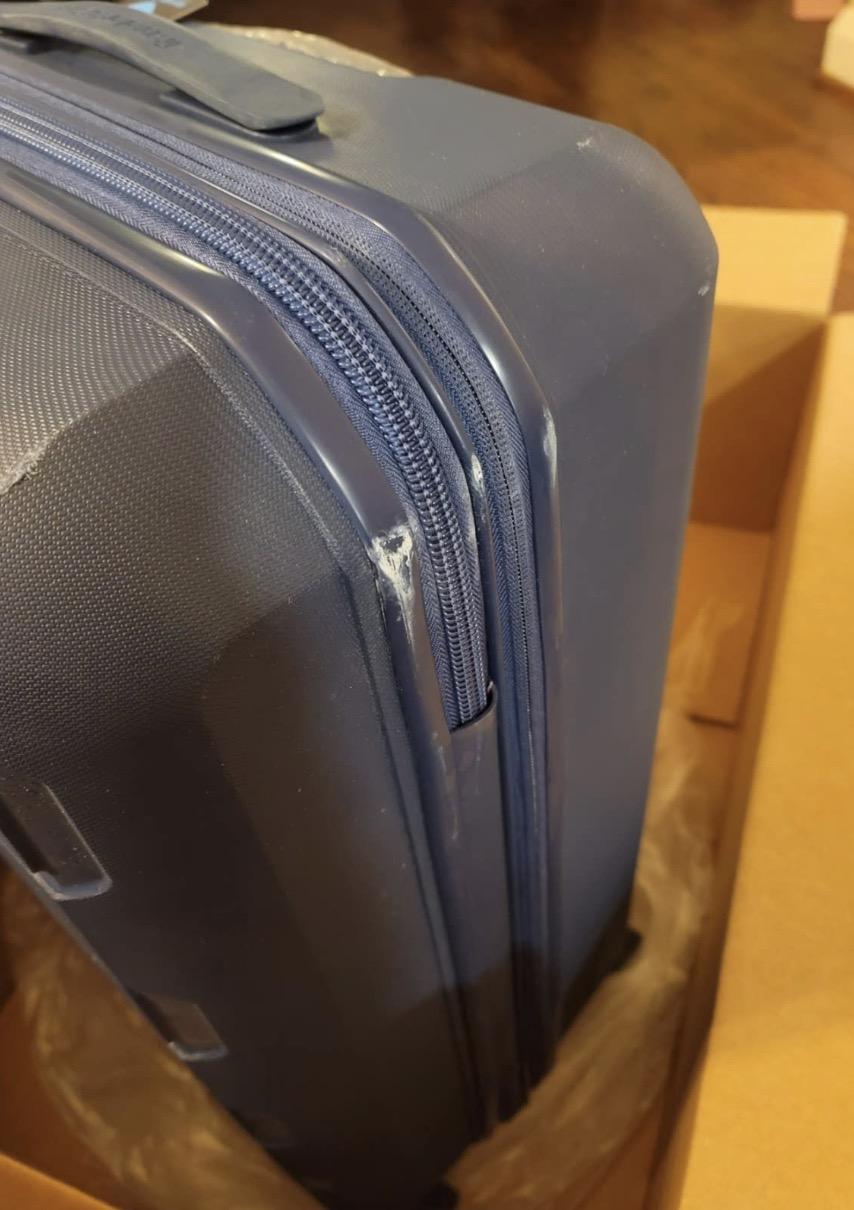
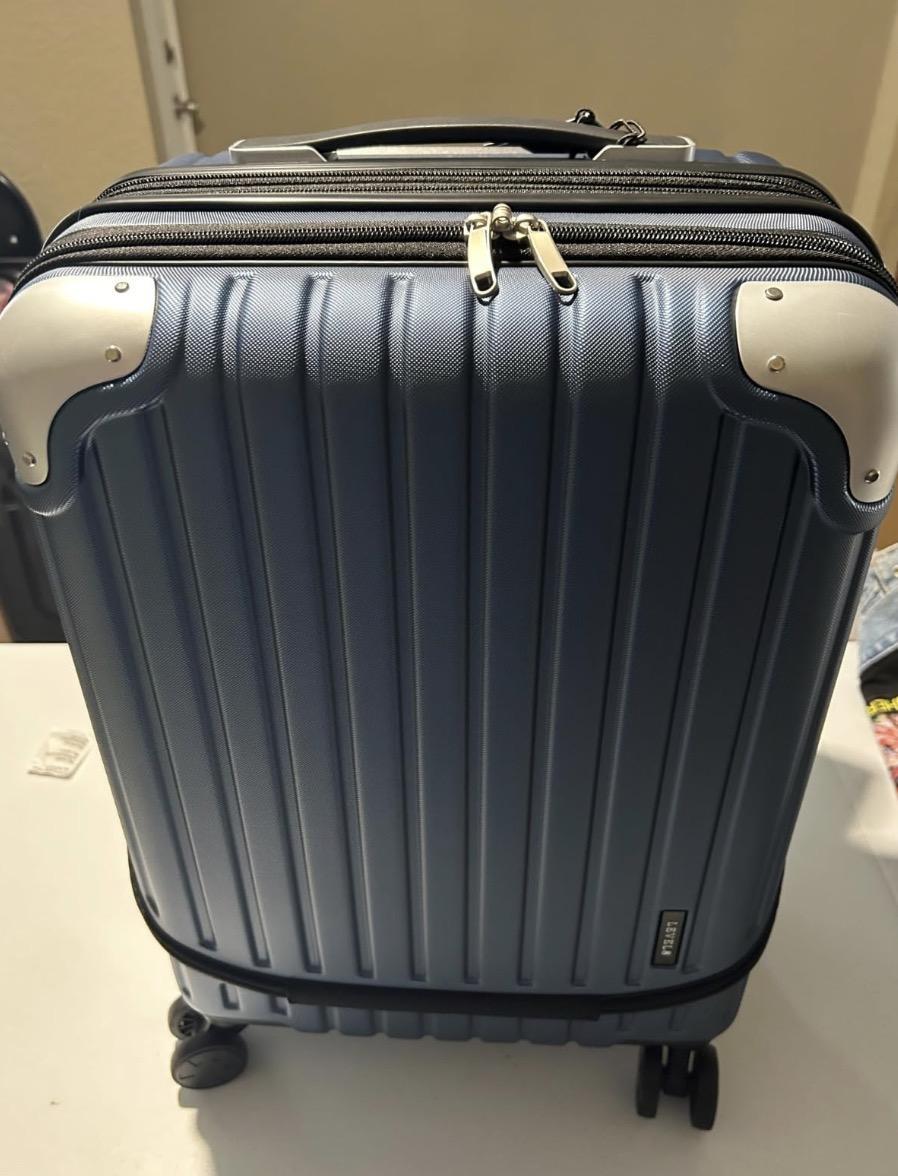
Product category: items_tea
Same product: no